Memorial Museum Passchendaele 1917

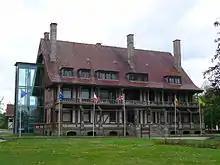
Main building of the museum

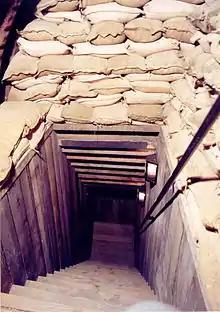
The dugout leads to a communication centre, a first-aid post, headquarters and beds for soldiers

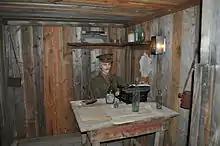
Officer at desk in dugout

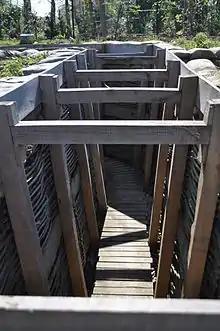
Trenches

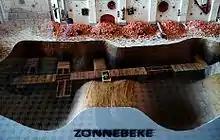
Model of the Zonnebeke Church Dugout, constructed by 171st Tunnelling Company

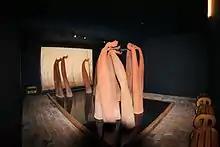
"Falls The Shadow" by Helen Pollock

The Passchendaele Museum (until 2022 known as Memorial Museum Passchendaele 1917) in Zonnebeke, Belgium, is a museum devoted to the Battle of Passchendaele in 1917 (also known as the Third Battle of Ypres). In this battle in only 100 days, almost 500,000 men were killed to gain only eight kilometres of ground.